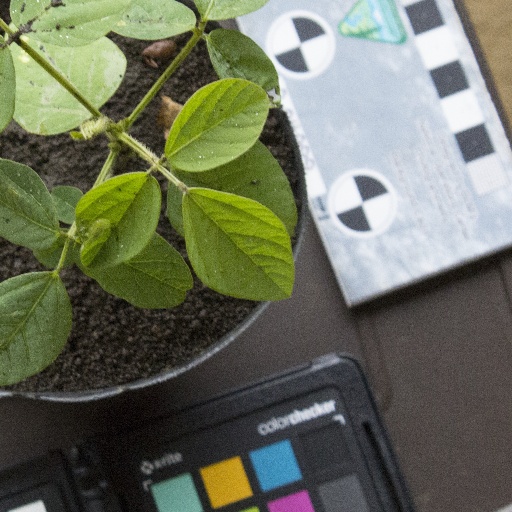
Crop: soybean